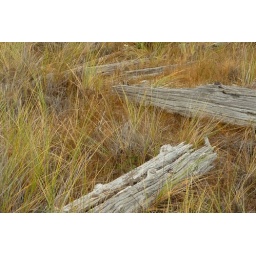
beach grass near Bandon, OR